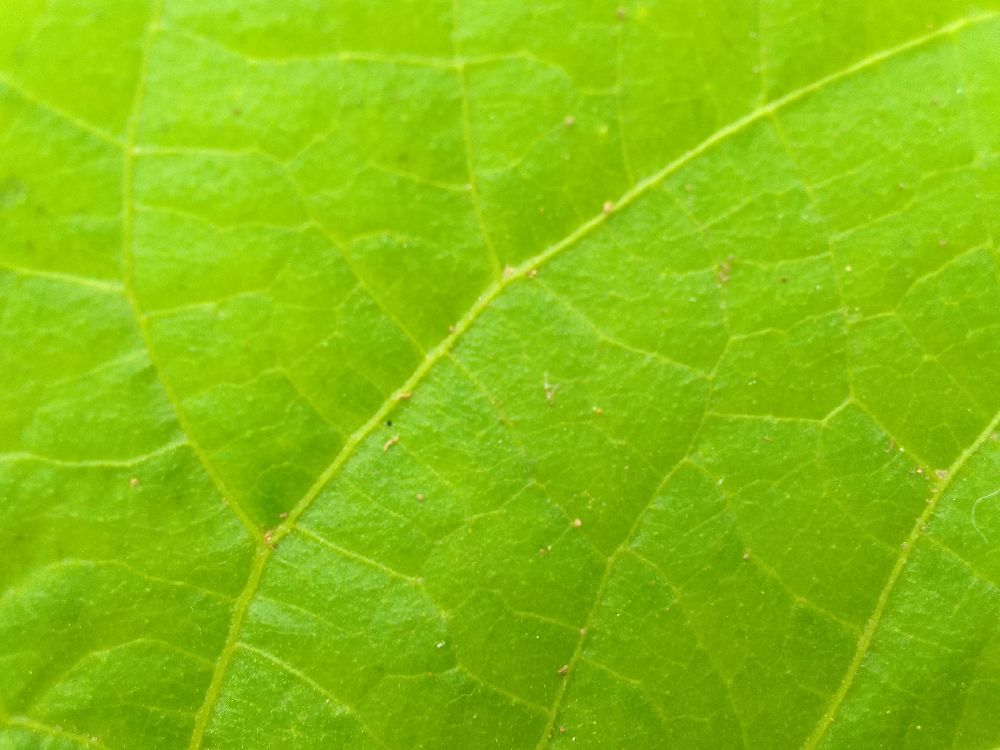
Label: healthy